Champagne

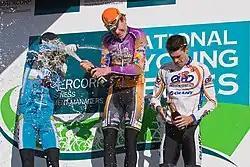
Champagne on the podium of the 2007 Tour of Gippsland

Champagne is mostly fermented in two sizes of bottles, standard bottles (750 millilitres) and magnums (1.5 litres). In general, magnums are thought to be higher quality, as there is less oxygen in the bottle, and the volume–to–surface-area ratio favours the creation of appropriately sized bubbles. However, there is no hard evidence for this view. Other bottle sizes, mostly named for Biblical figures, are generally filled with Champagne that has been fermented in standard bottles or magnums. Gosset still bottles its Grande Réserve in Jeroboam from the beginning of its second fermentation.